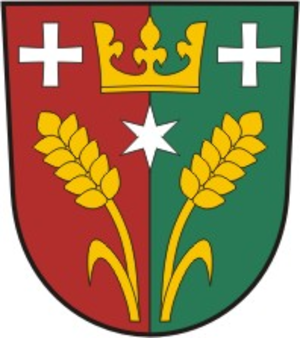
Pohorovice est une commune du district de Strakonice, dans la région de Bohême-du-Sud, en République tchèque. Sa population s'élevait à 71 habitants en 2017.